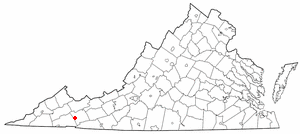
La ville de Chilhowie est située dans le comté de Smyth, dans le Commonwealth de Virginie, aux États-Unis. Sa population s’élevait à 1 781 habitants lors du recensement de 2010, estimée à 1 721 habitants en 2016.